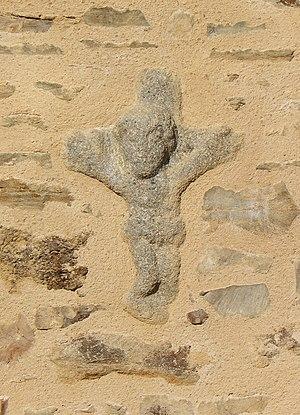
Église de la Présentation de la Vierge d'Aubigné (35). Christ en Croix sculpté, en réemploi dans la costale sud de la nef.